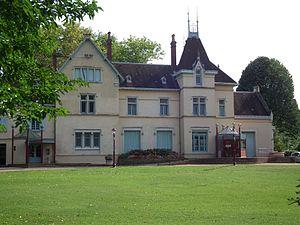
Mairie de Laveyron - Drôme - France
Laveyron est une commune française située dans le département de la Drôme en région Auvergne-Rhône-Alpes.